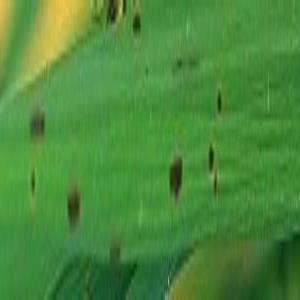
Disease: Brownspot